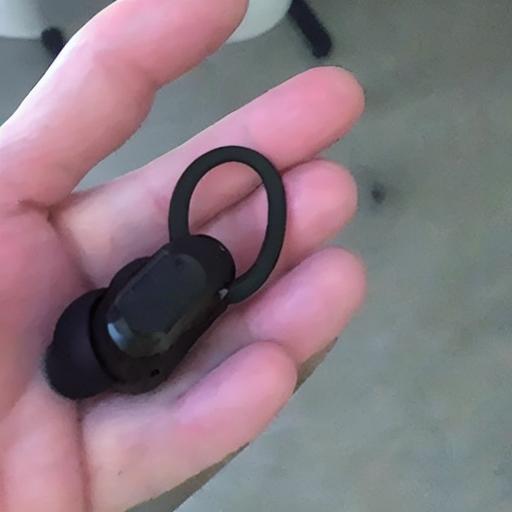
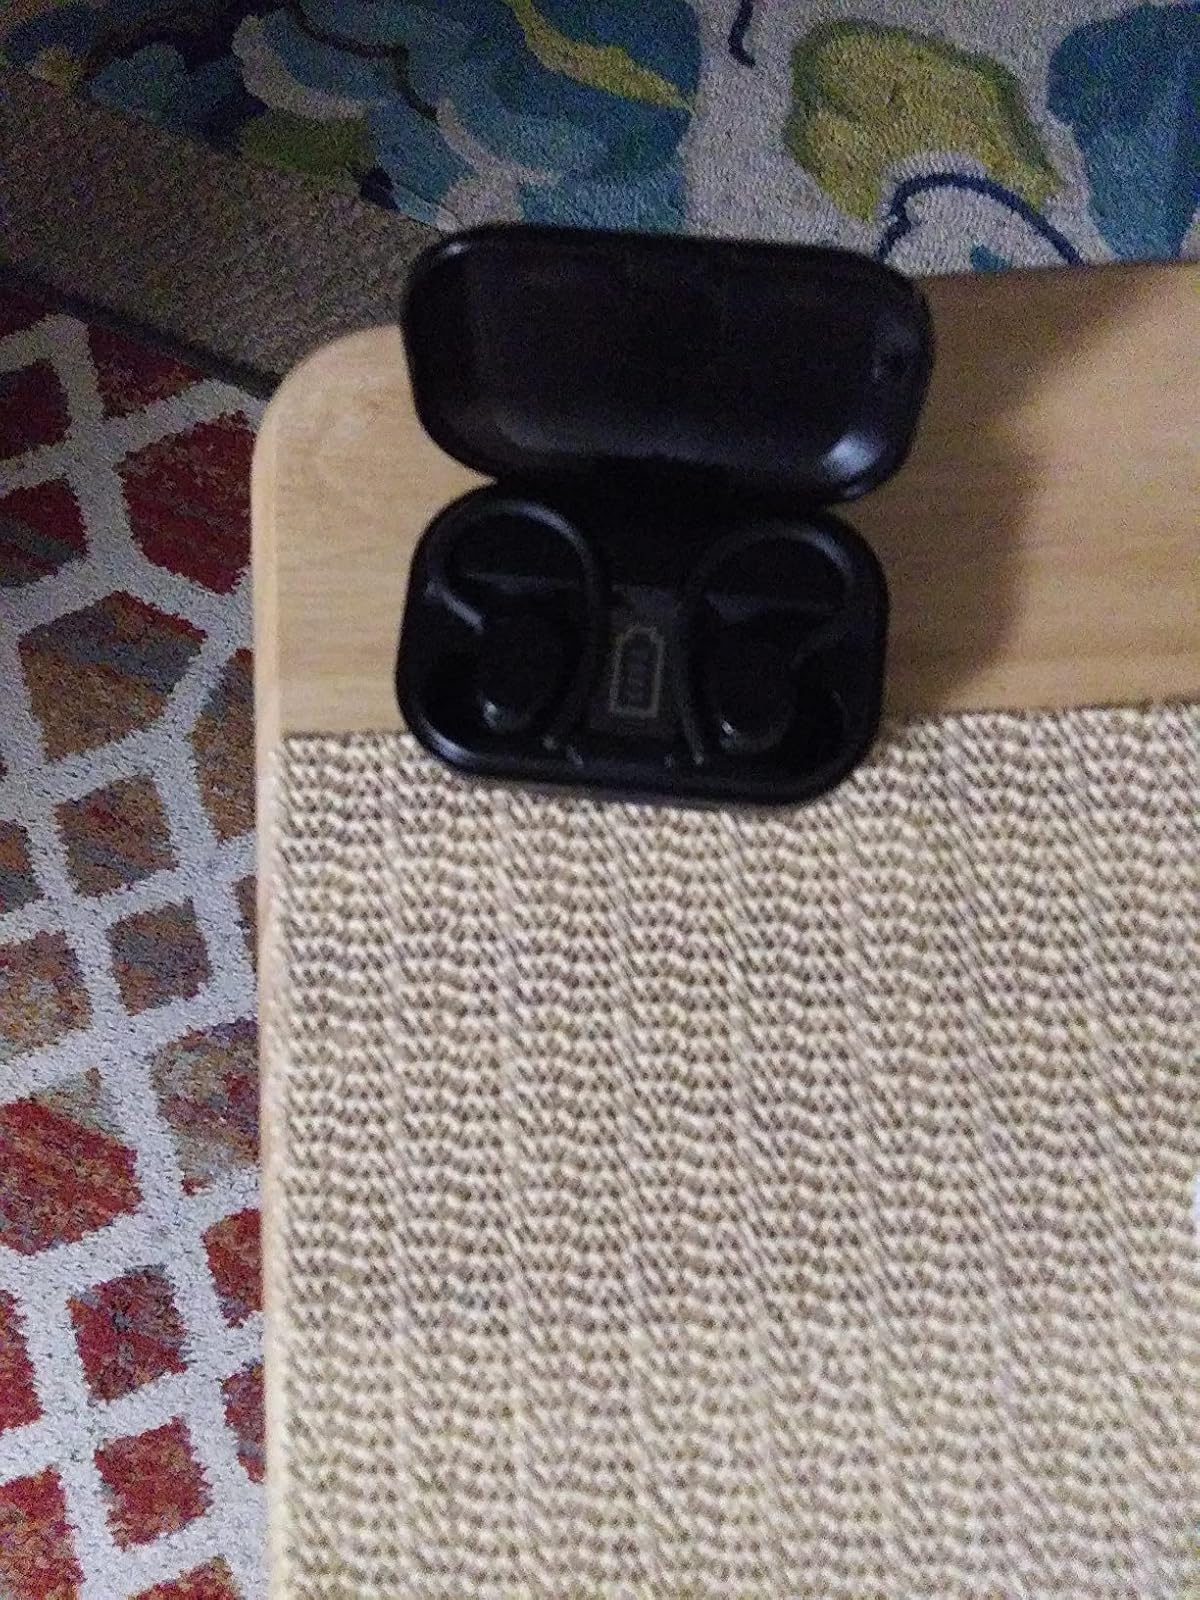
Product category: earbuds
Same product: no